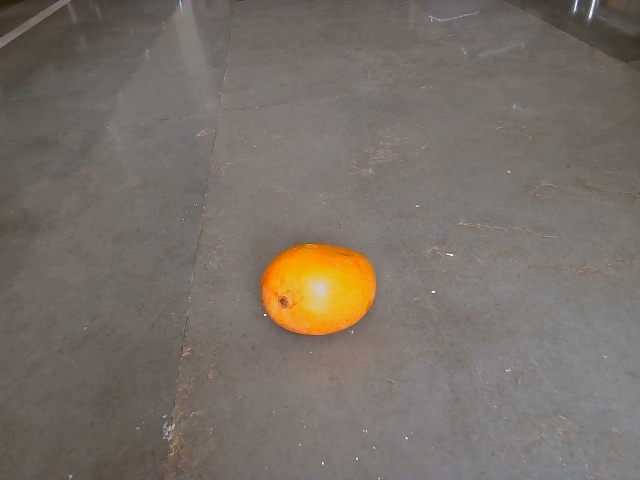
Label: Ripe_Mango